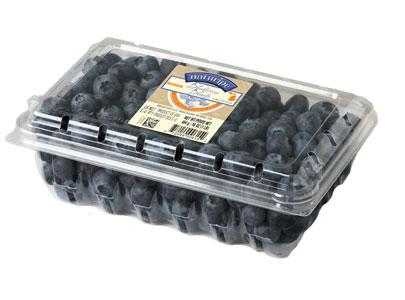
Label: Blueberry